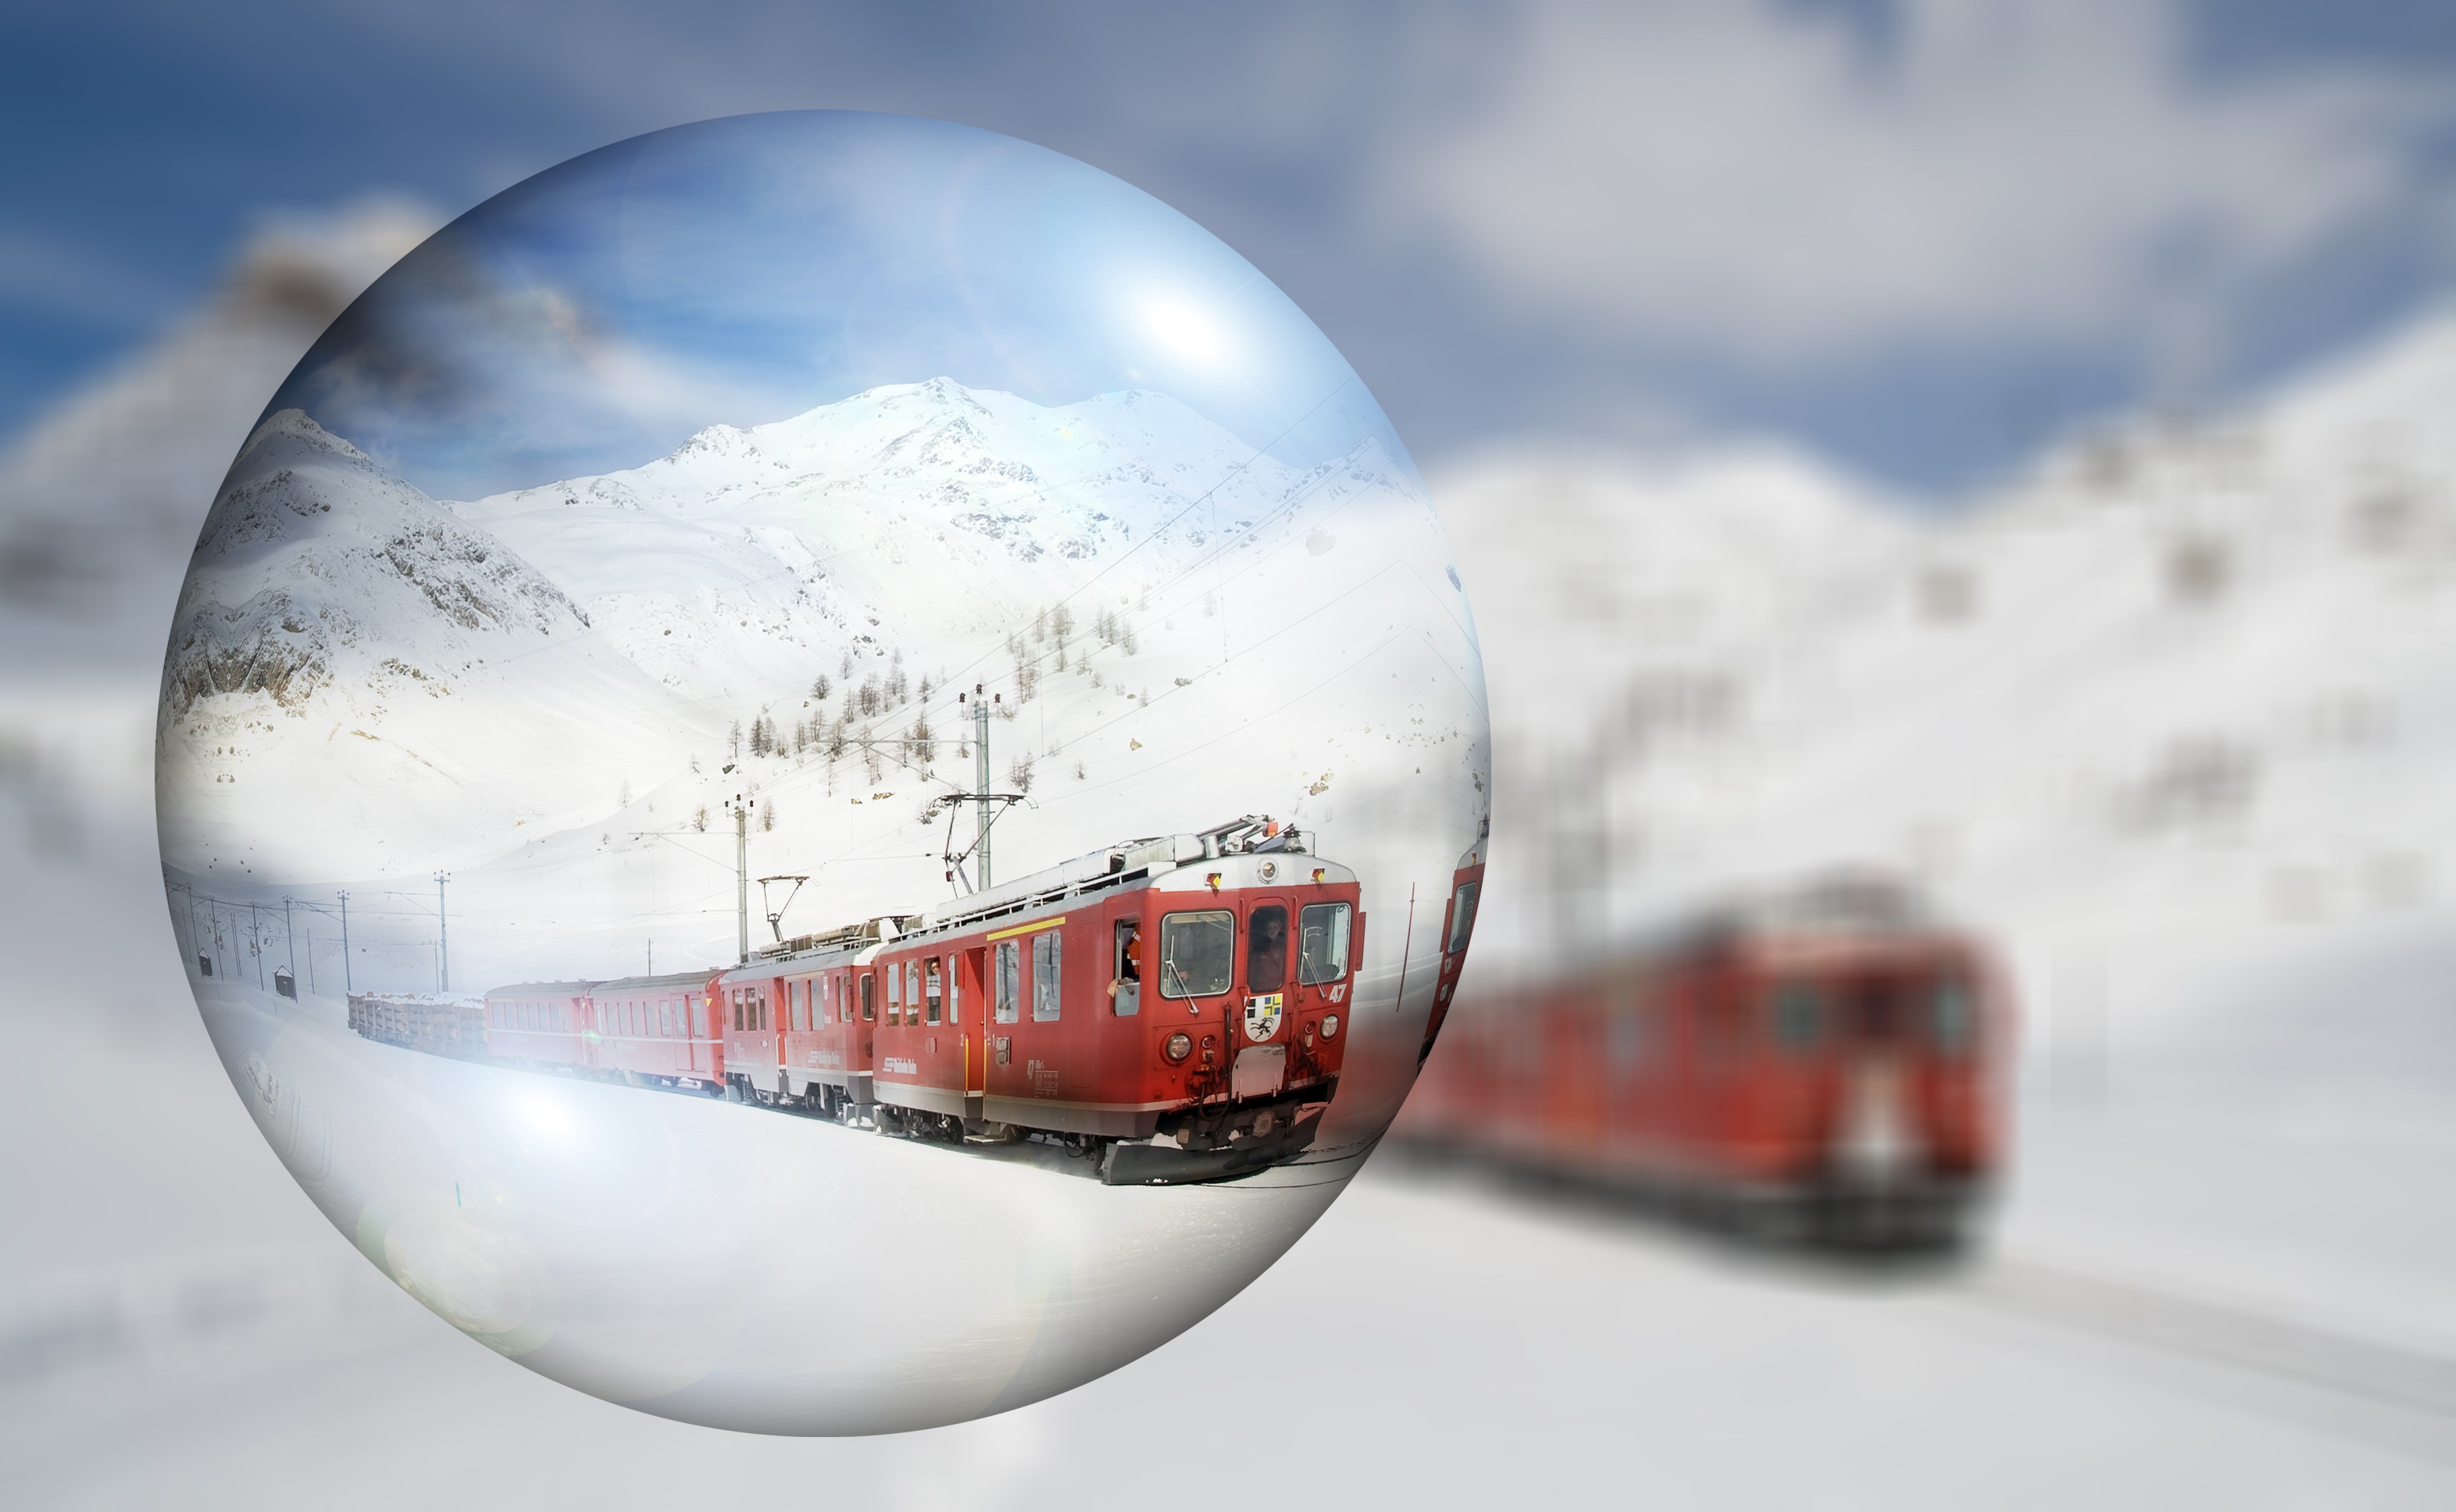
snow, winter, white, photography, train, reflection, weather, alpine, mountains, switzerland, mountain railway, atmosphere of earth, computer wallpaper